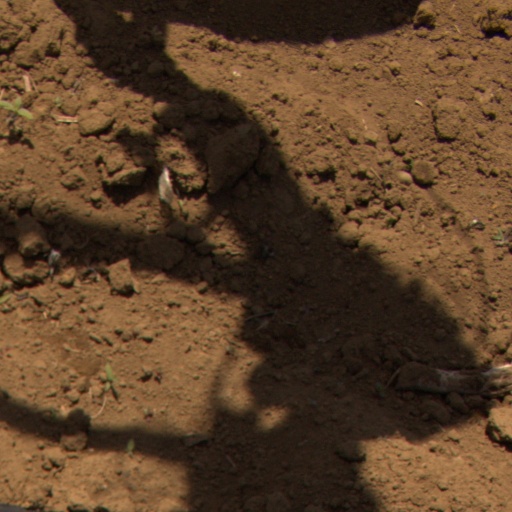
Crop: Jerusalem artichoke